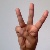
The image shows a hand gesture representing the letter 'W' in Indian Sign Language.